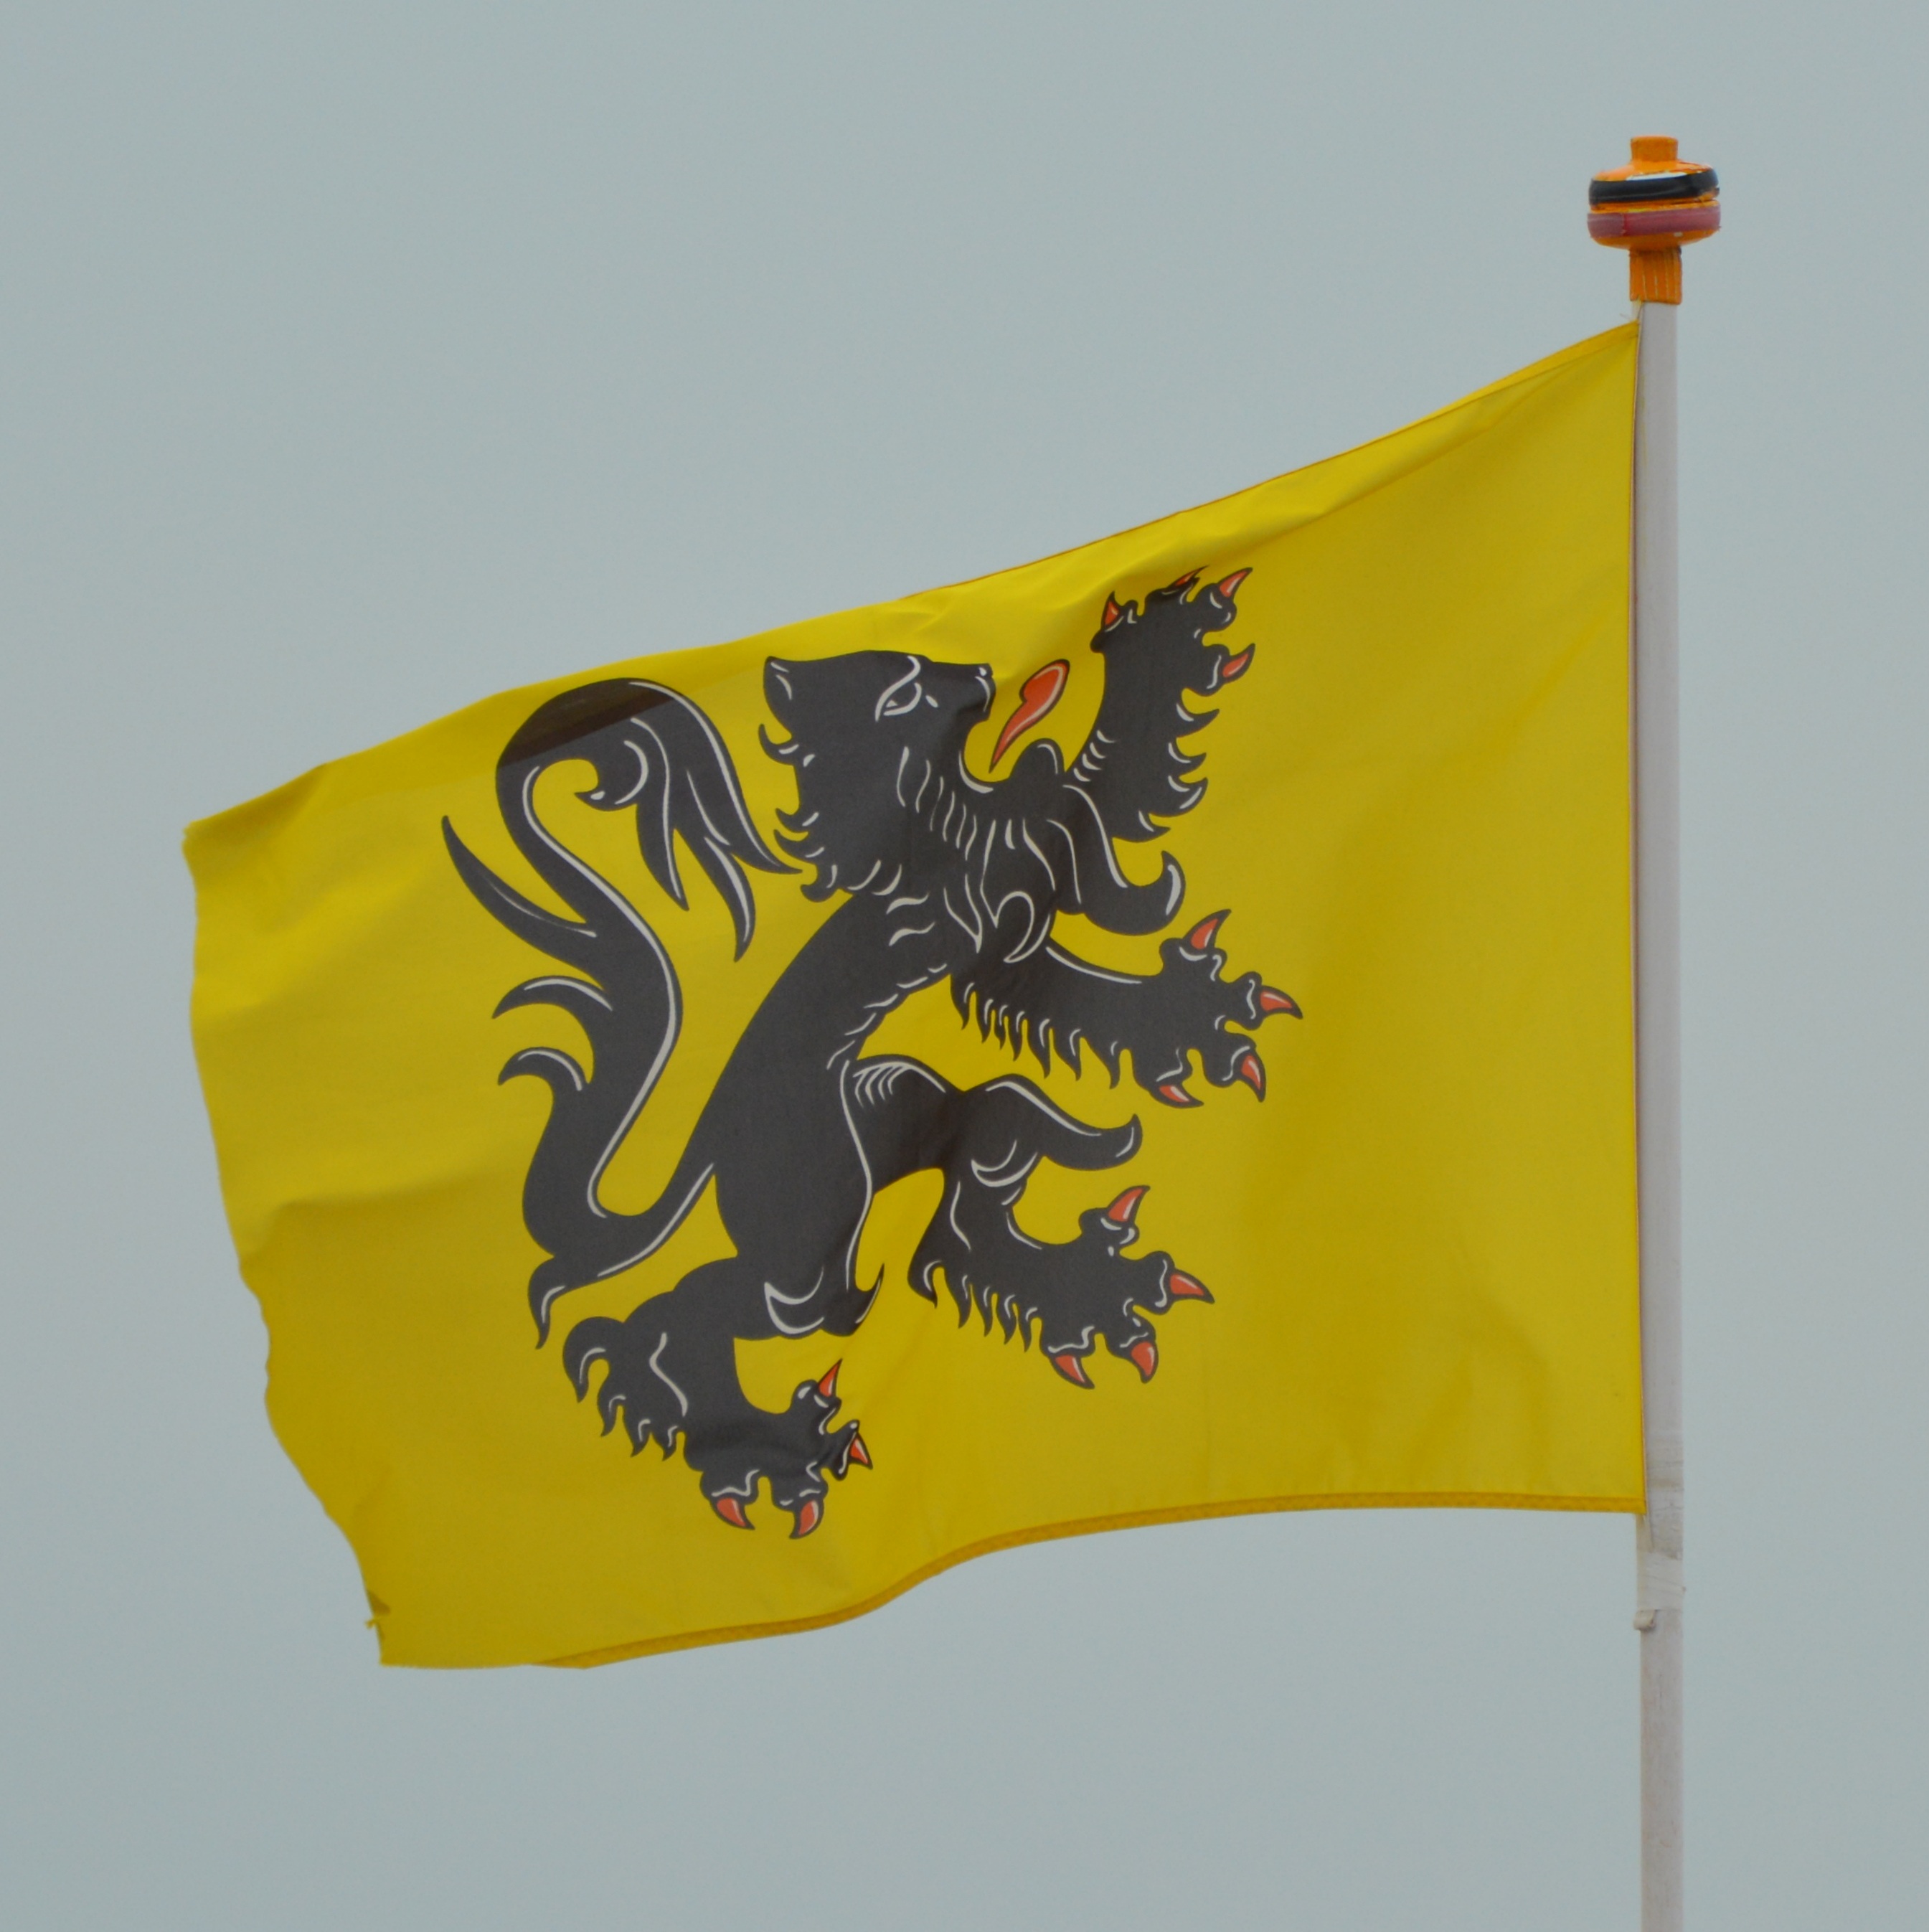
wing, banner, flag, yellow, font, illustration, flanders, flemish lion